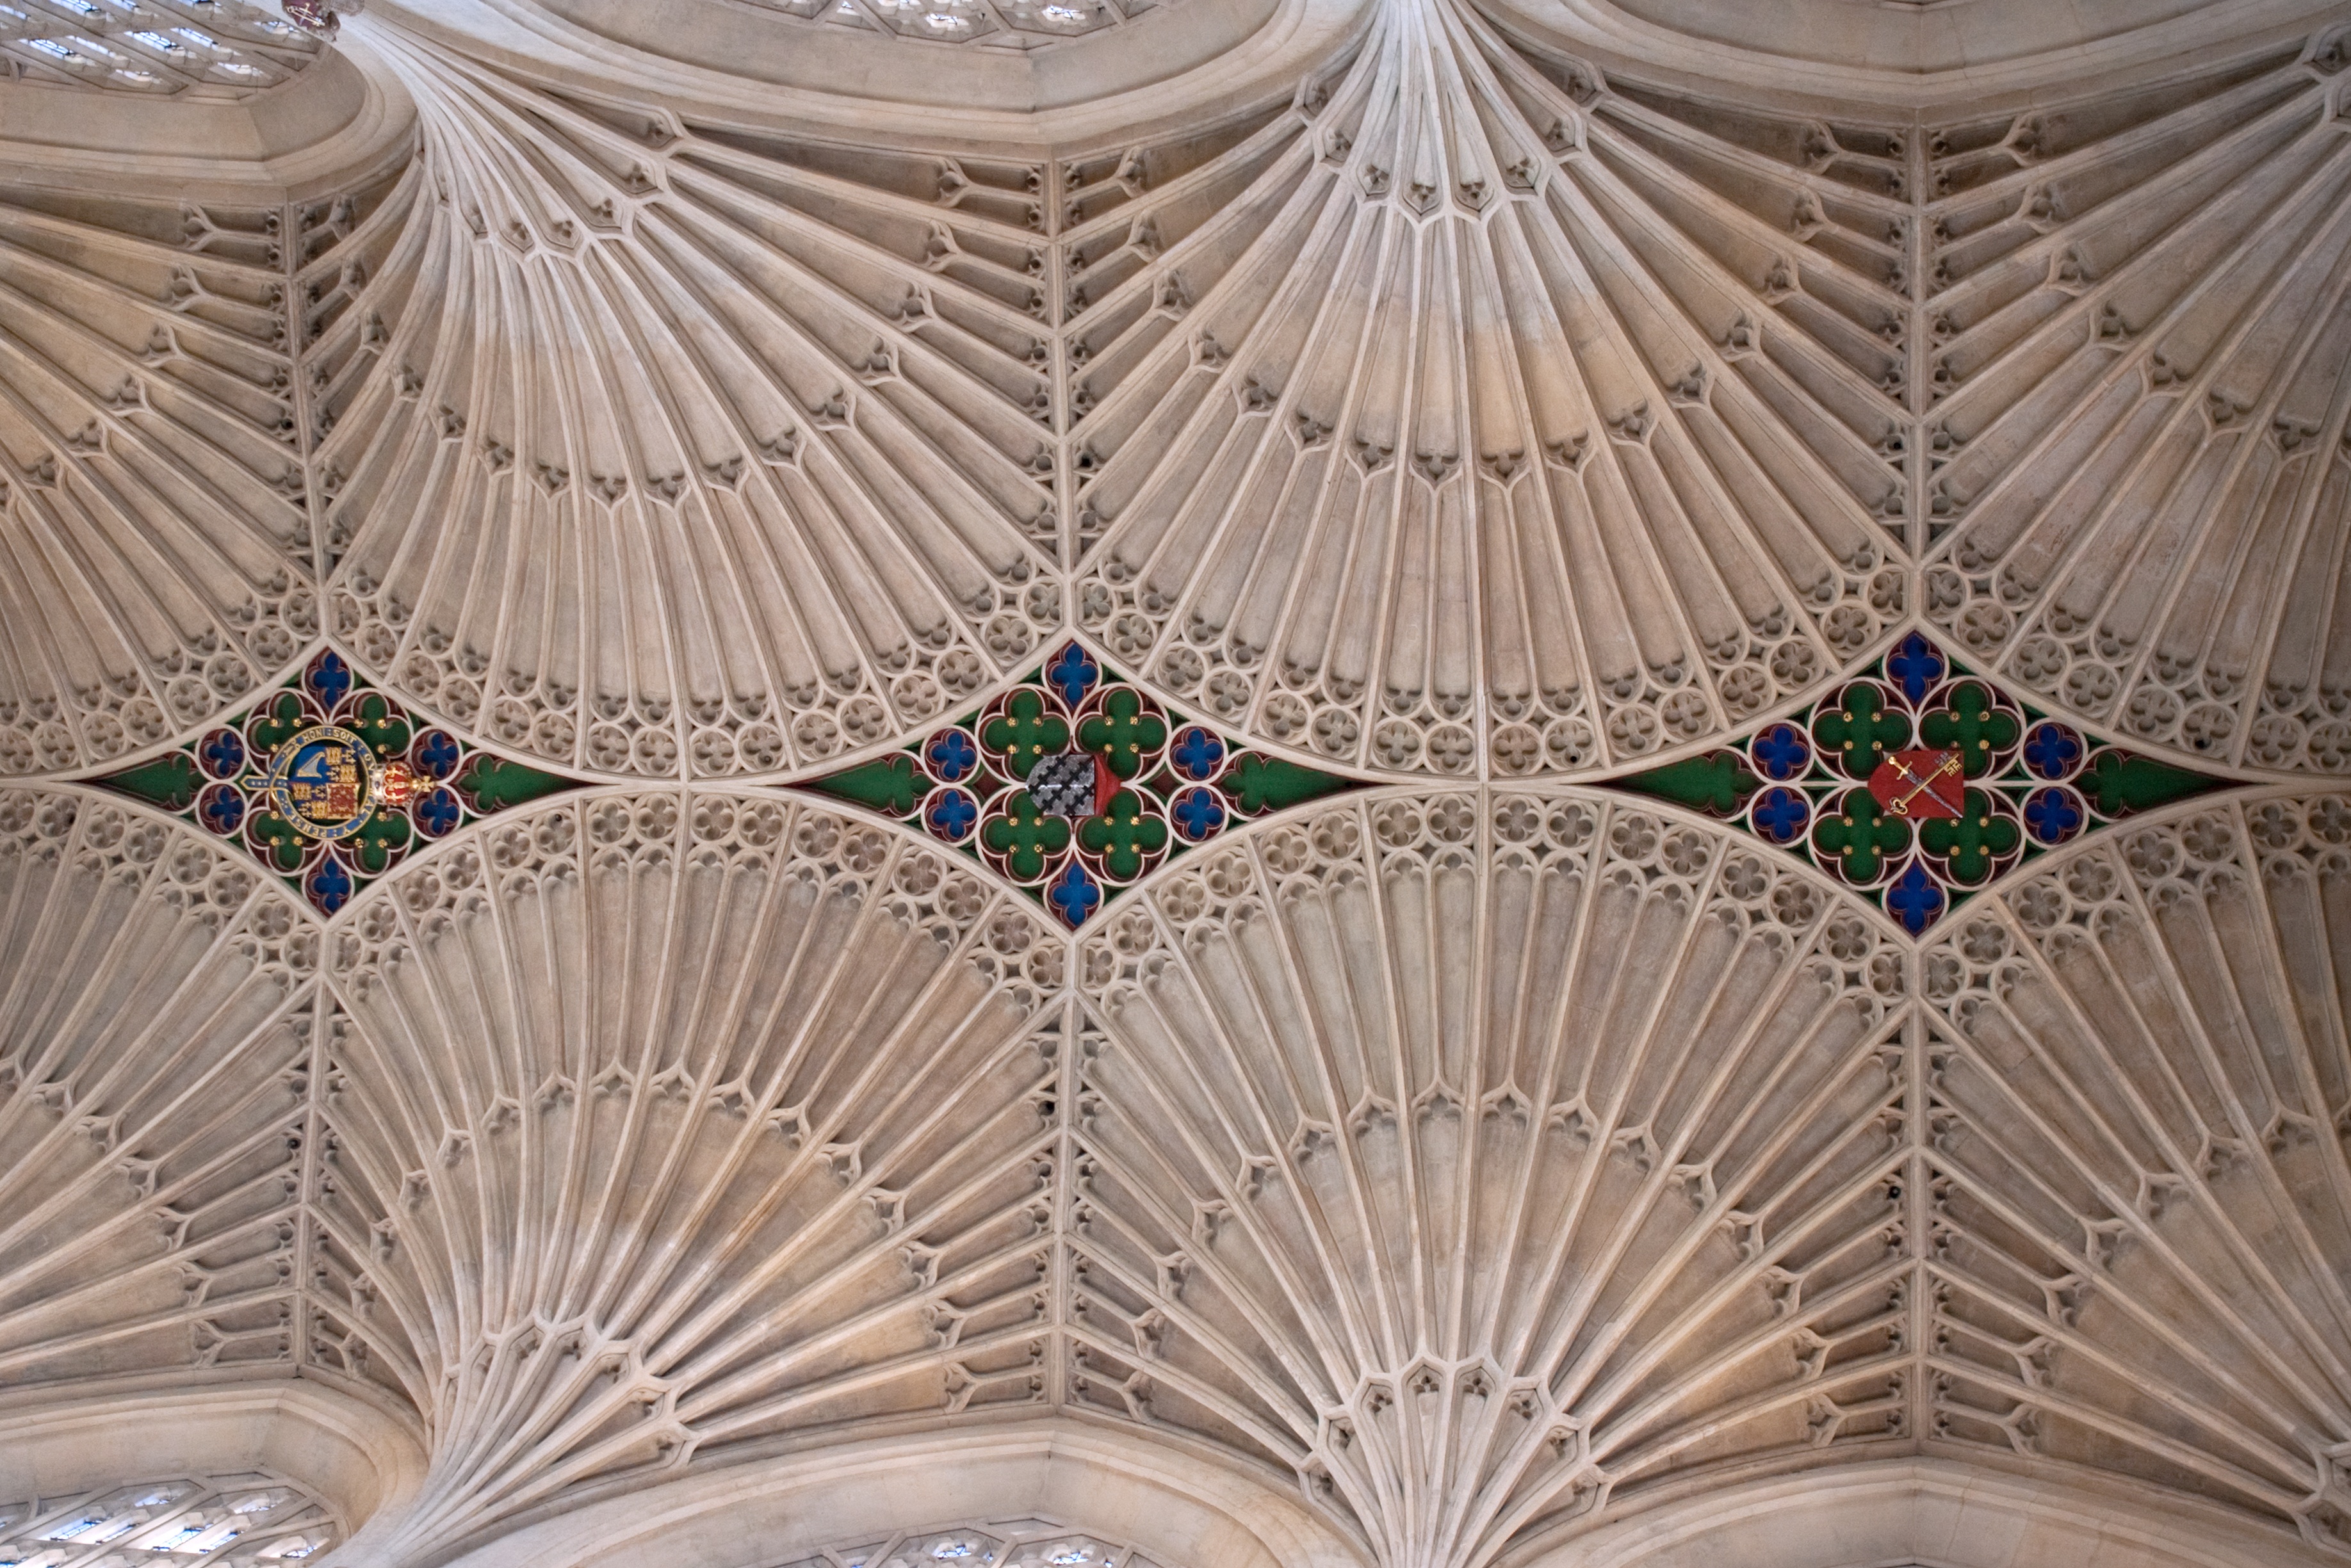
architecture, interior, window, glass, roof, stone, ceiling, construction, pattern, circle, interior design, textile, art, design, symmetry, vault, flooring, bath abbey, fan vaults